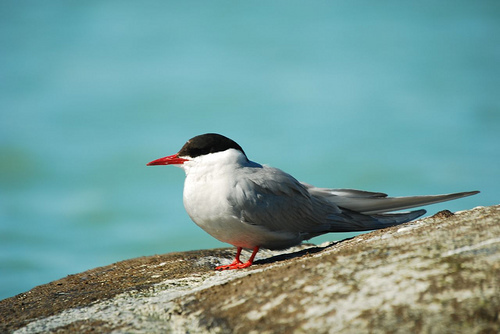
a bird with a long tail, and a white and gray body, and a red beak.
the bird has a small bill that is long and red.
this is a white bird with grey wings, a black head and an orange beak.
this small white and grey bird with a black crown also has deep orange colored legs and bill.
this bird is white with grey on its wings and has a long, pointy beak.
the bird has a black head with a long red beak and red feet.
the bird has a black crown, webbed feet and a large curved bill.
small, orange beak, orange feet black head white and grey body.
this bird has a black crown, grey primaries, and a white belly.
black crown; long bill; white throat, breast and abdomen; black winglets; long bill, short tarsus, webbed feet
Species: Artic Tern